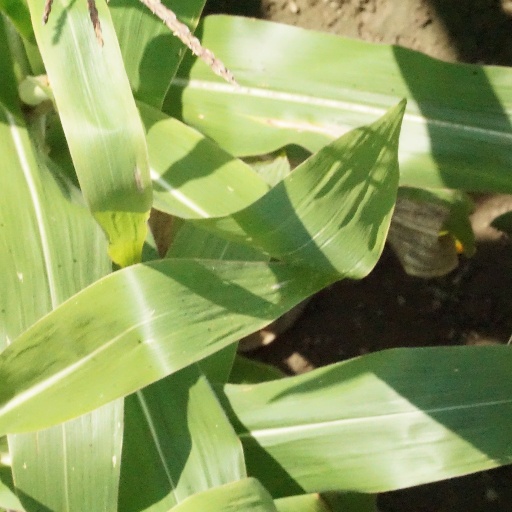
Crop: maize; corn